Bernhard Samuelson

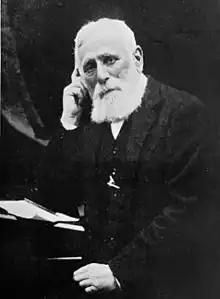
Sir Bernhard Samuelson

Sir Bernhard Samuelson, 1st Baronet, (22 November 1820 – 10 May 1905) was an industrialist, educationalist and a Liberal politician who sat in the House of Commons in 1859 and from 1865 to 1895.